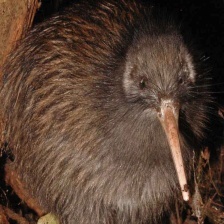
Species: KIWI
Scientific name: APTERYX